Jimmy Morales

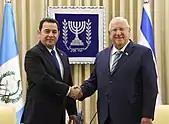
Morales with President of Israel Reuven Rivlin

On 18 June 2018, the Morales government was widely criticized for its slow action in favor of Guatemalans affected by the American policy of separating immigrant families; this caused the dismissal of the presidential spokesman Heinz Heimann, who, a day before his removal from the office, said that the government respected the policy of President Trump.